List of statues of Sacagawea

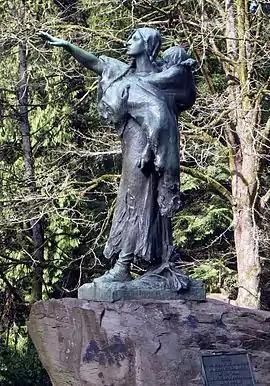
"Sacajawea and Jean-Baptiste" by Alice Cooper is located in Washington Park in Portland, Oregon.

Sixteen statues of Sacagawea have been identified. Wanda Pillow claims that "Sacajawea has more statues honoring her than any other U.S. woman, and her sentimentalized image is captured on postcards, stamps, coins, and other collectables."